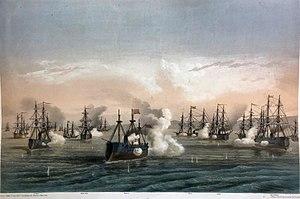
Combat naval devant Carthagène entre l'escadre du gouvernement et la flotte des intransigeants... 1873 Español: Combate naval delante de Cartagena entre la escuadre del gobierno y la flota de los intransigentes el 8 (11) de Octobre de 1873